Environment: real
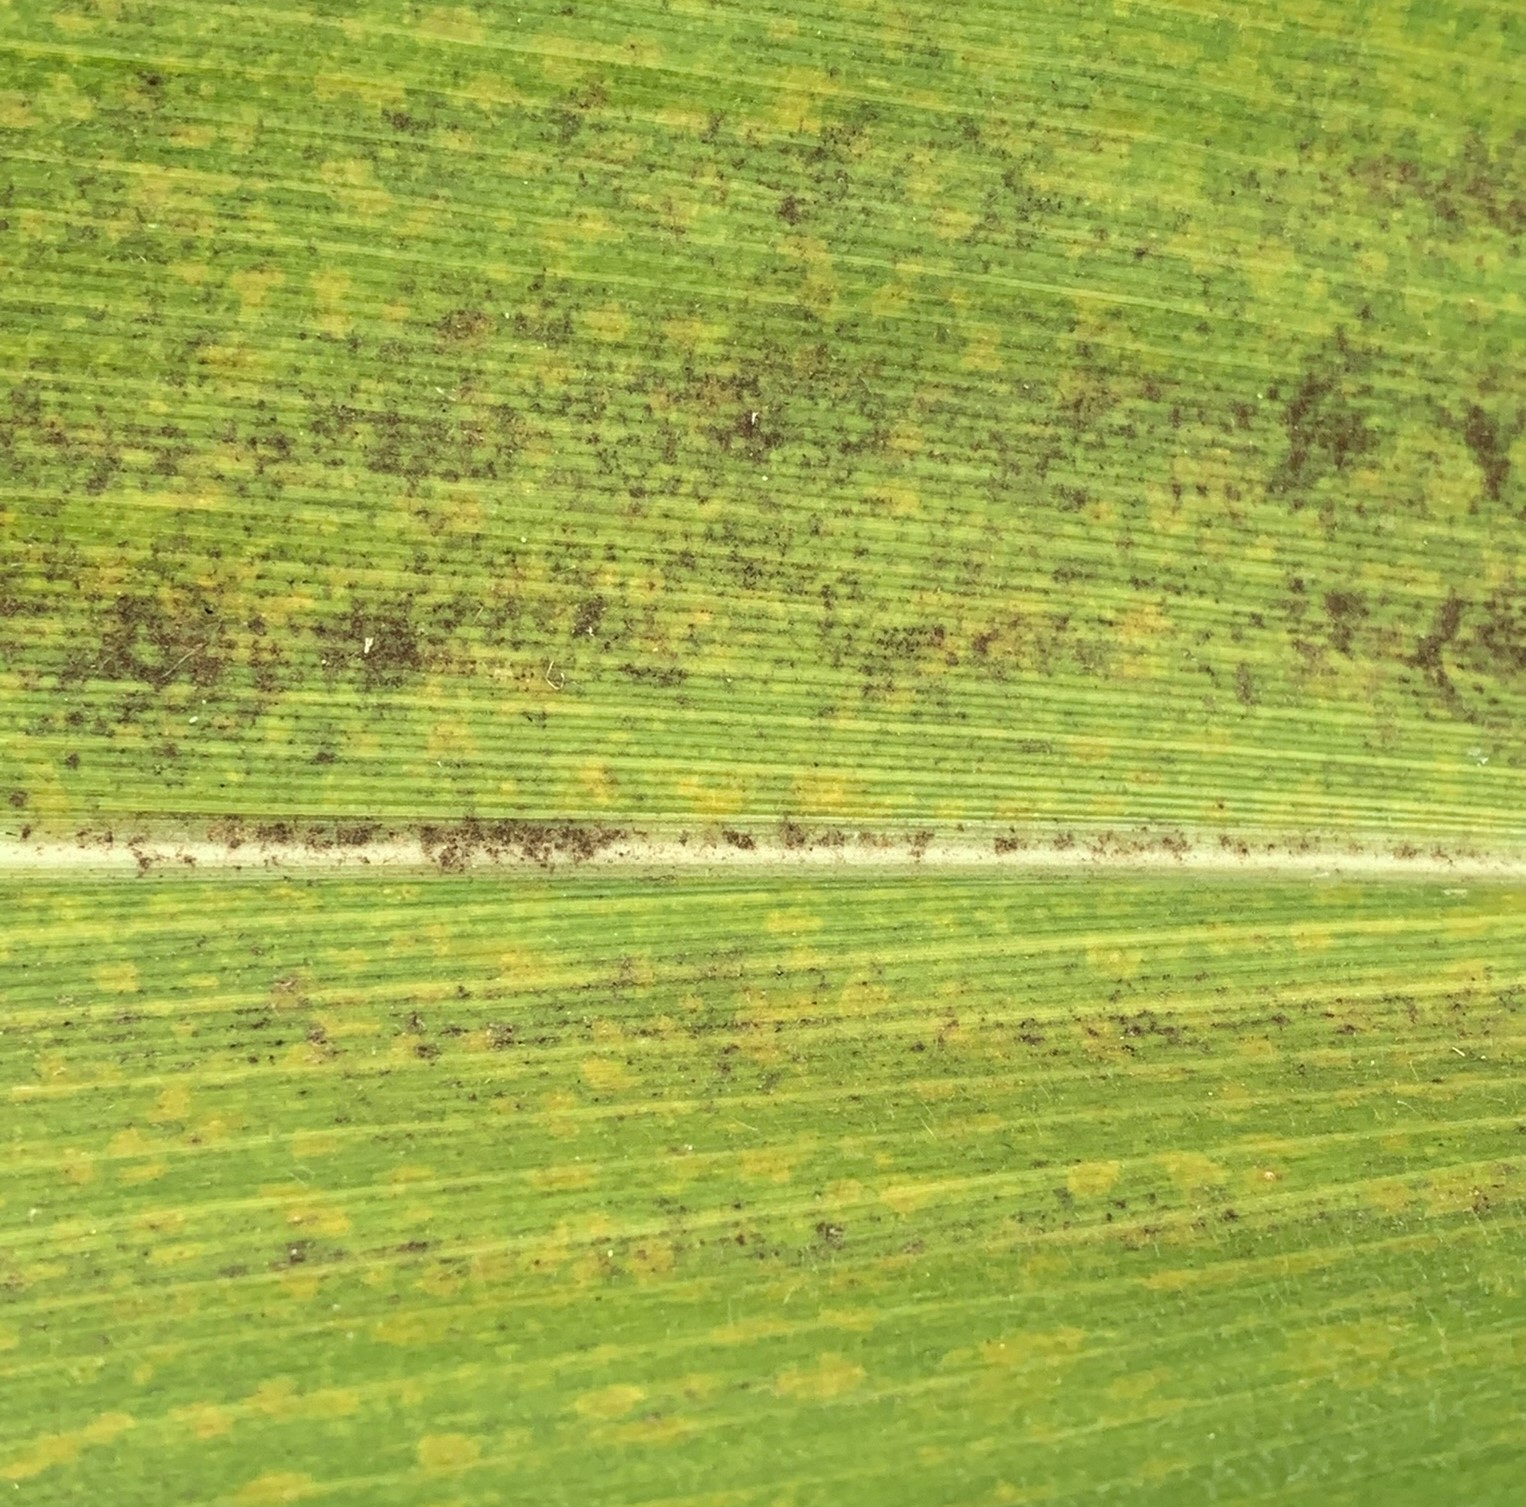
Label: lethal_necrosis